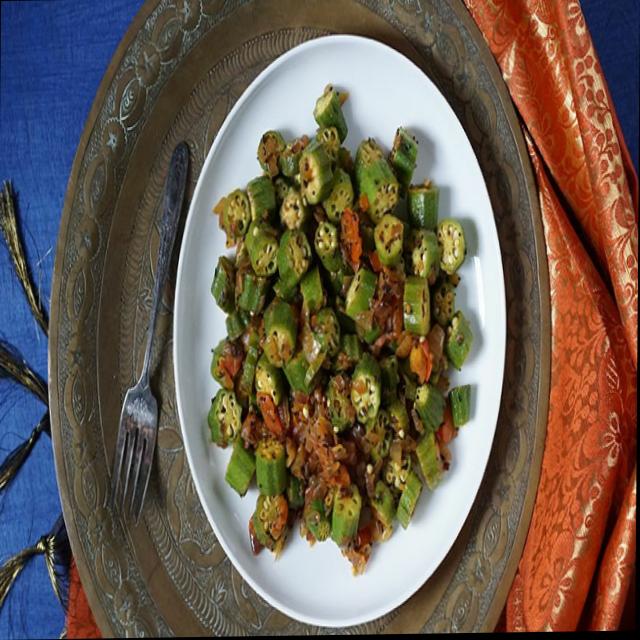
Dish: bhindi_masala